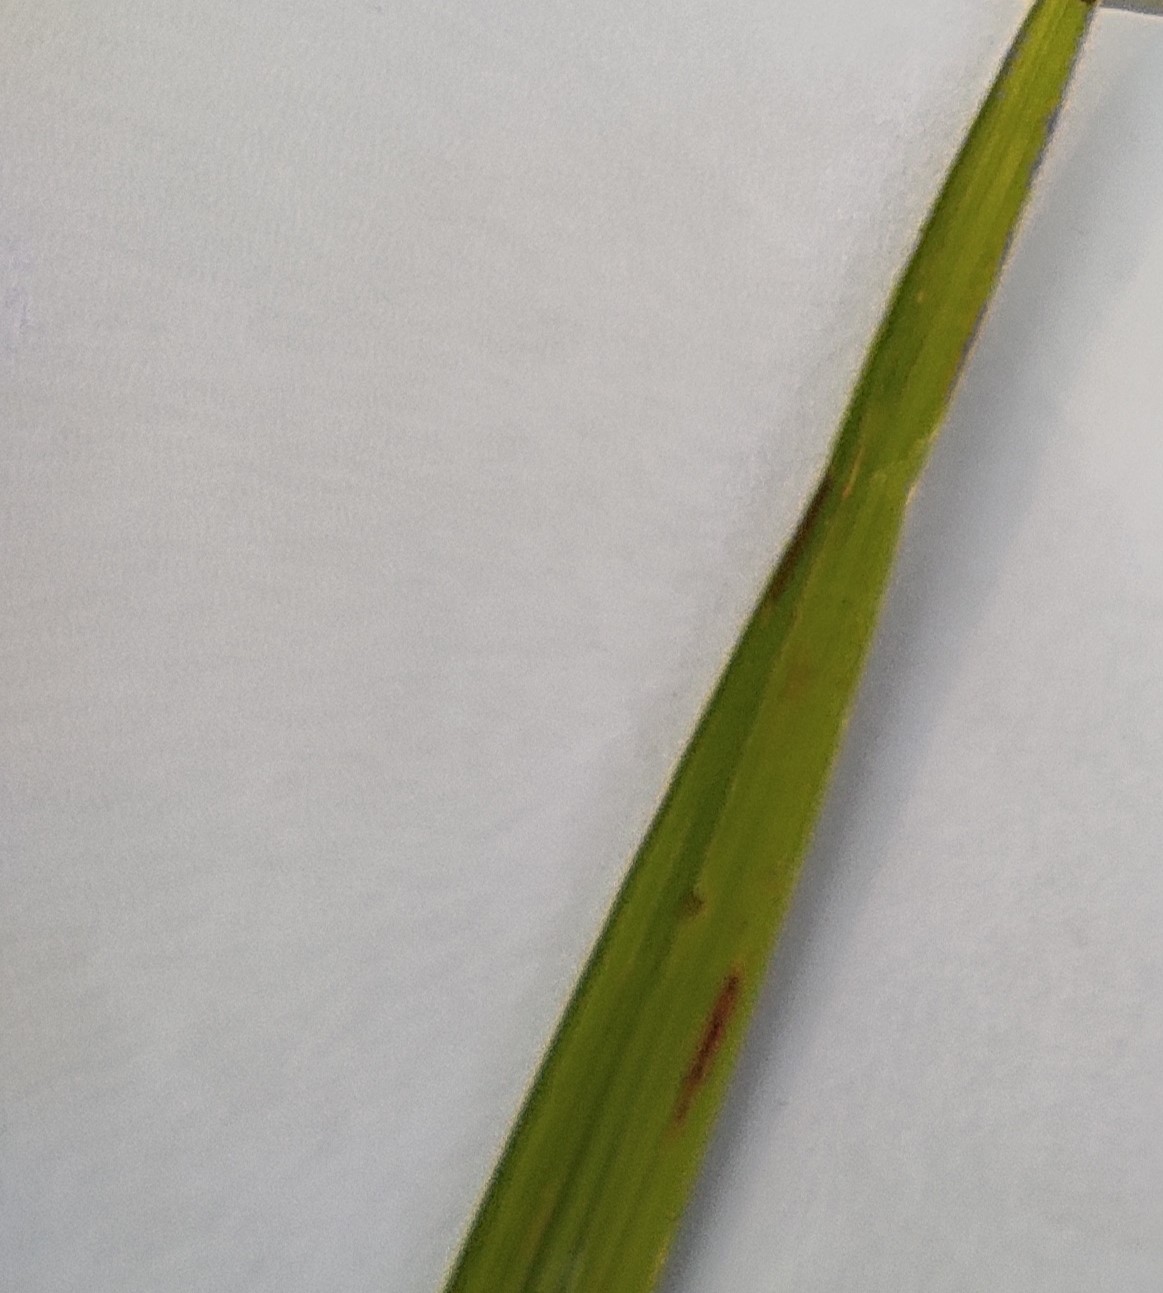
Label: Rice Blast